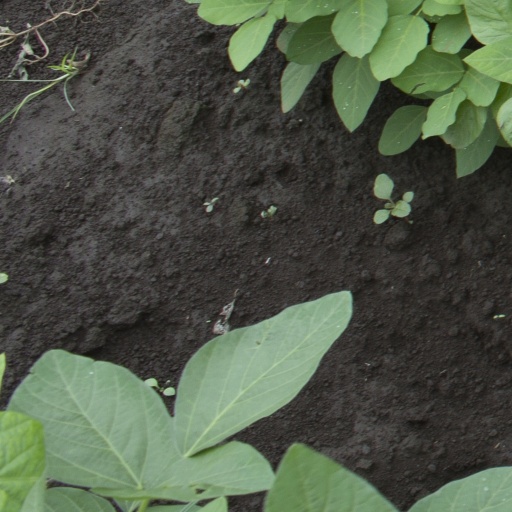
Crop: soybean